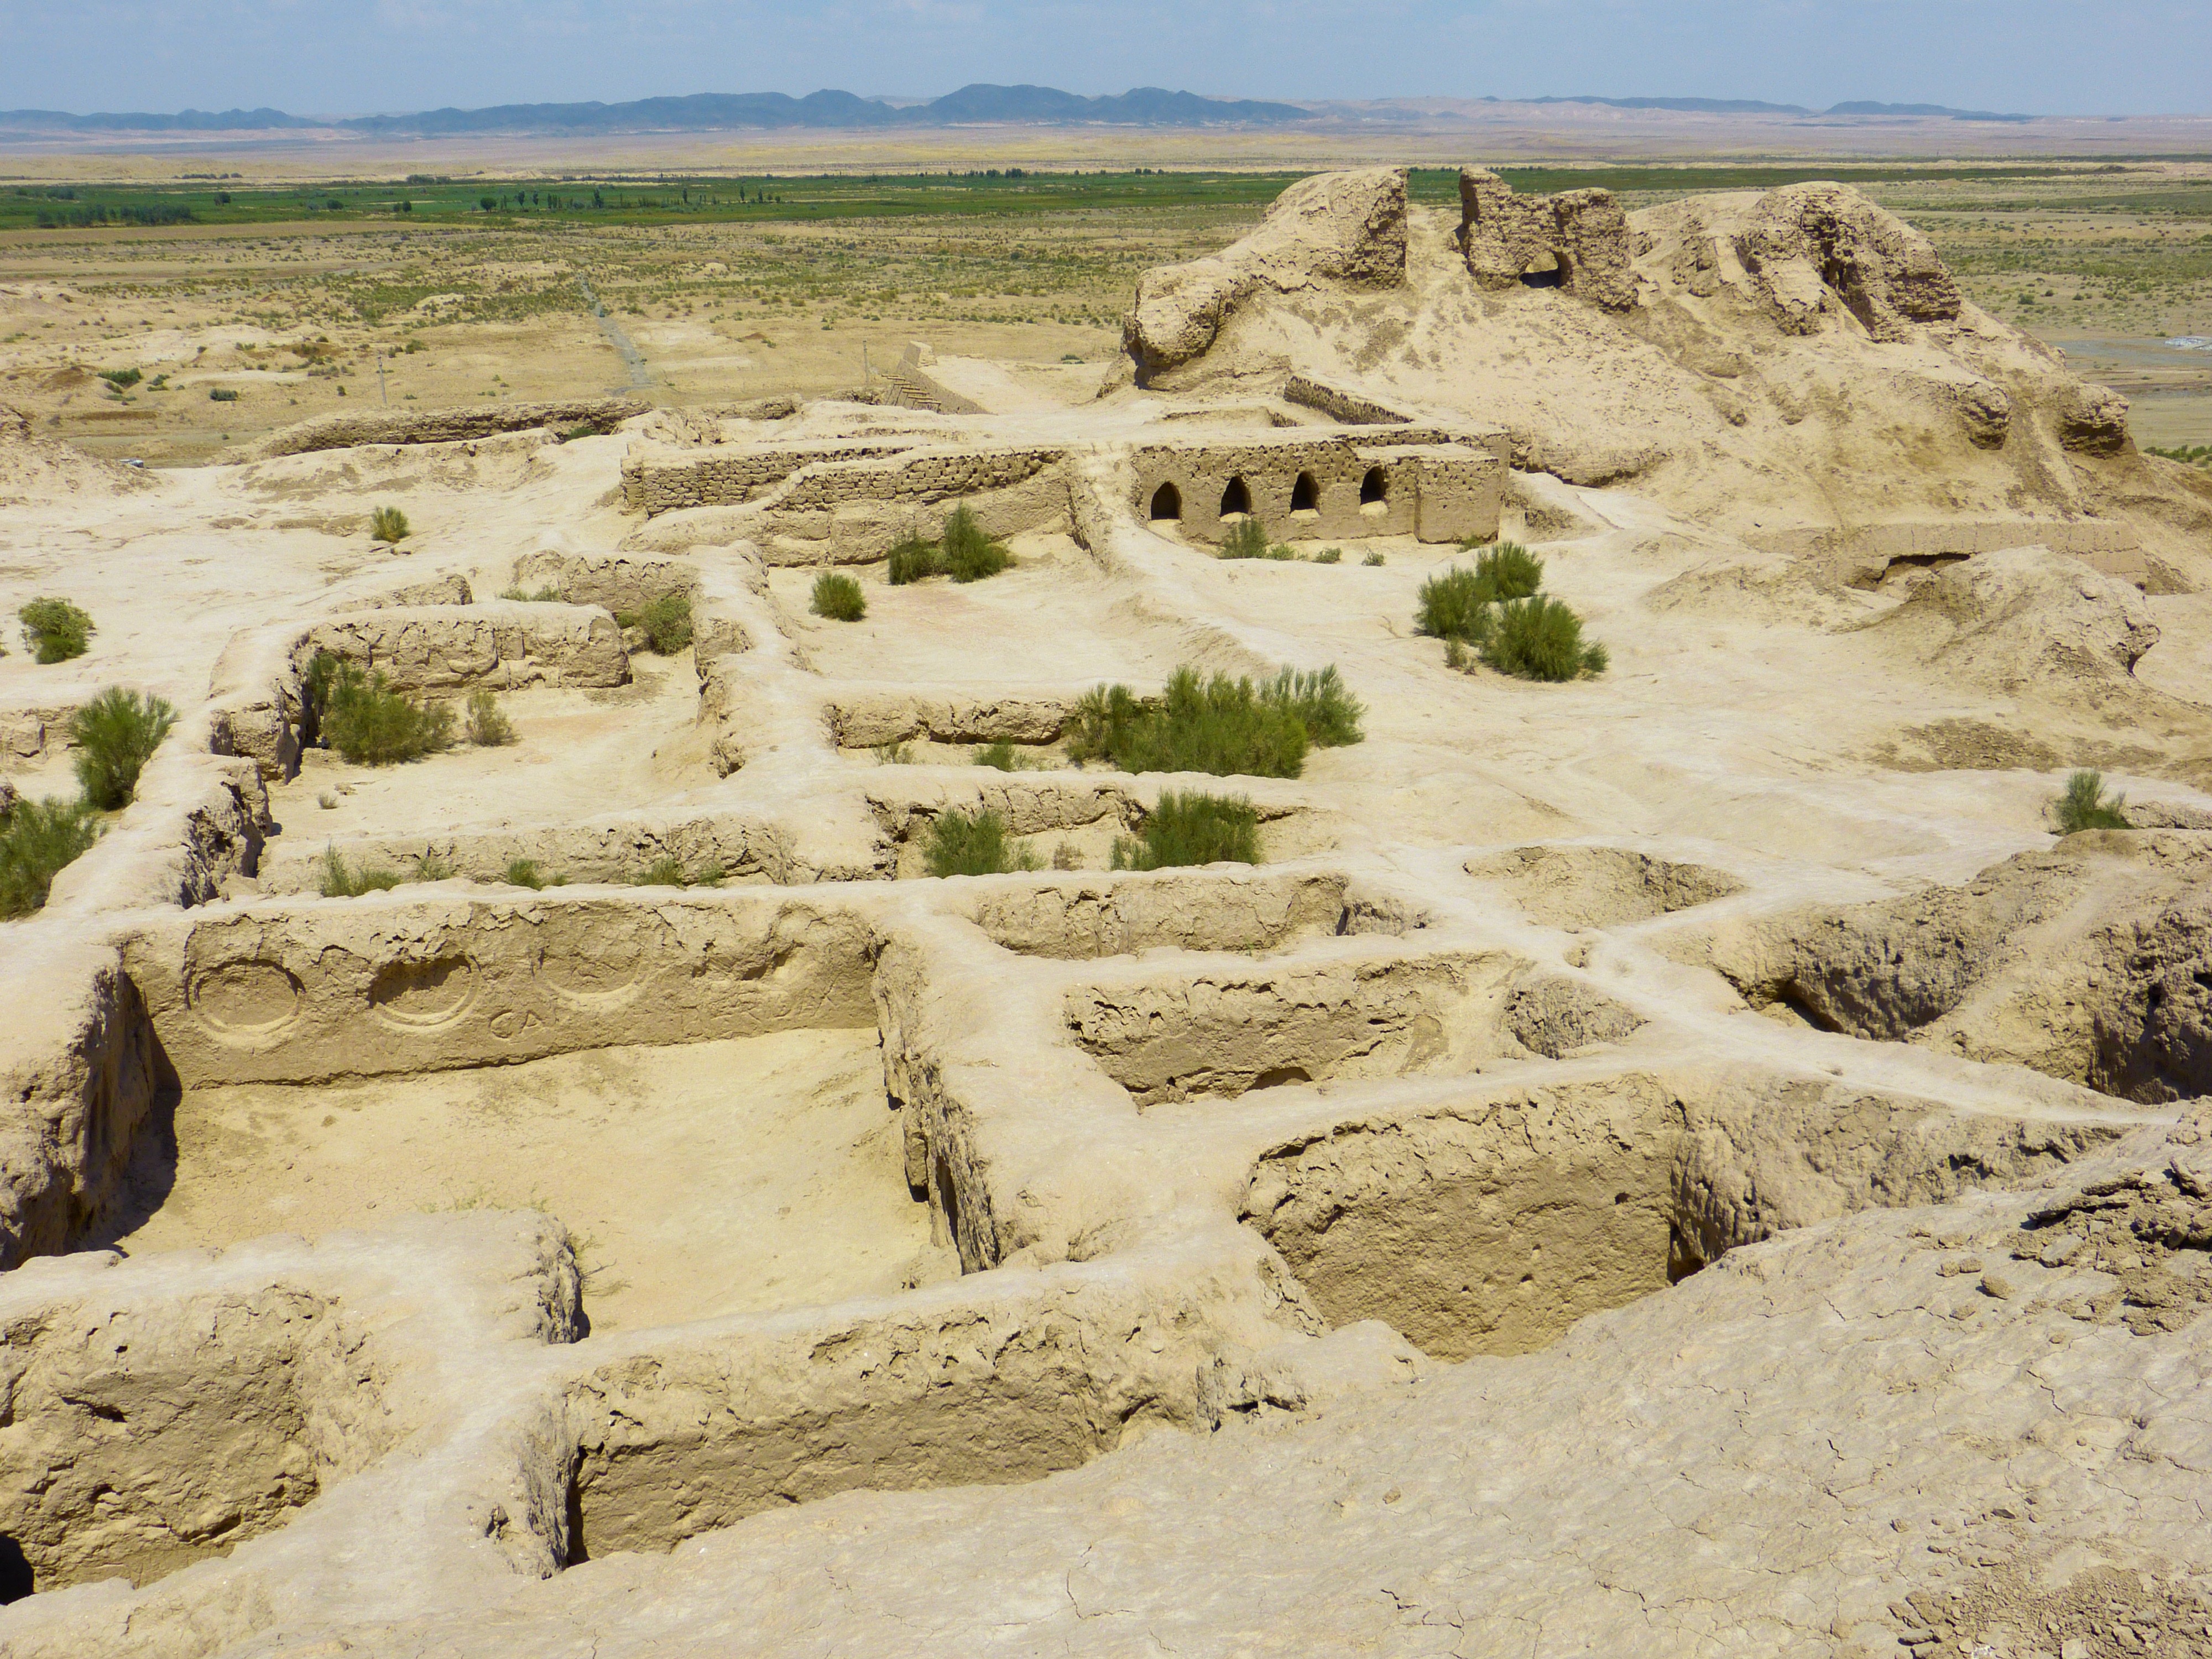
landscape, sand, desert, old, valley, formation, soil, fortress, geology, ruins, badlands, plateau, wadi, steppe, landform, uzbekistan, ancient history, bukhara, natural environment, tamanna kala